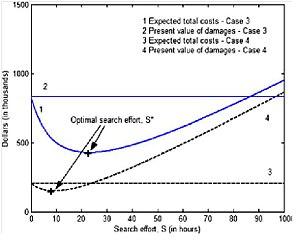
Cas 3
Une espèce exotique est une espèce présente en dehors de son aire naturelle de répartition. Une espèce est caractérisée d’envahissante dès lors qu’elle devient un agent de perturbation dans le milieu où elle va s’établir. Une espèce envahissante est une espèce exotique envahissante ou « peste », c’est-à-dire une espèce proliférant sans l’action de l’homme, en dehors de son aire de distribution, au détriment d’espèces locales.